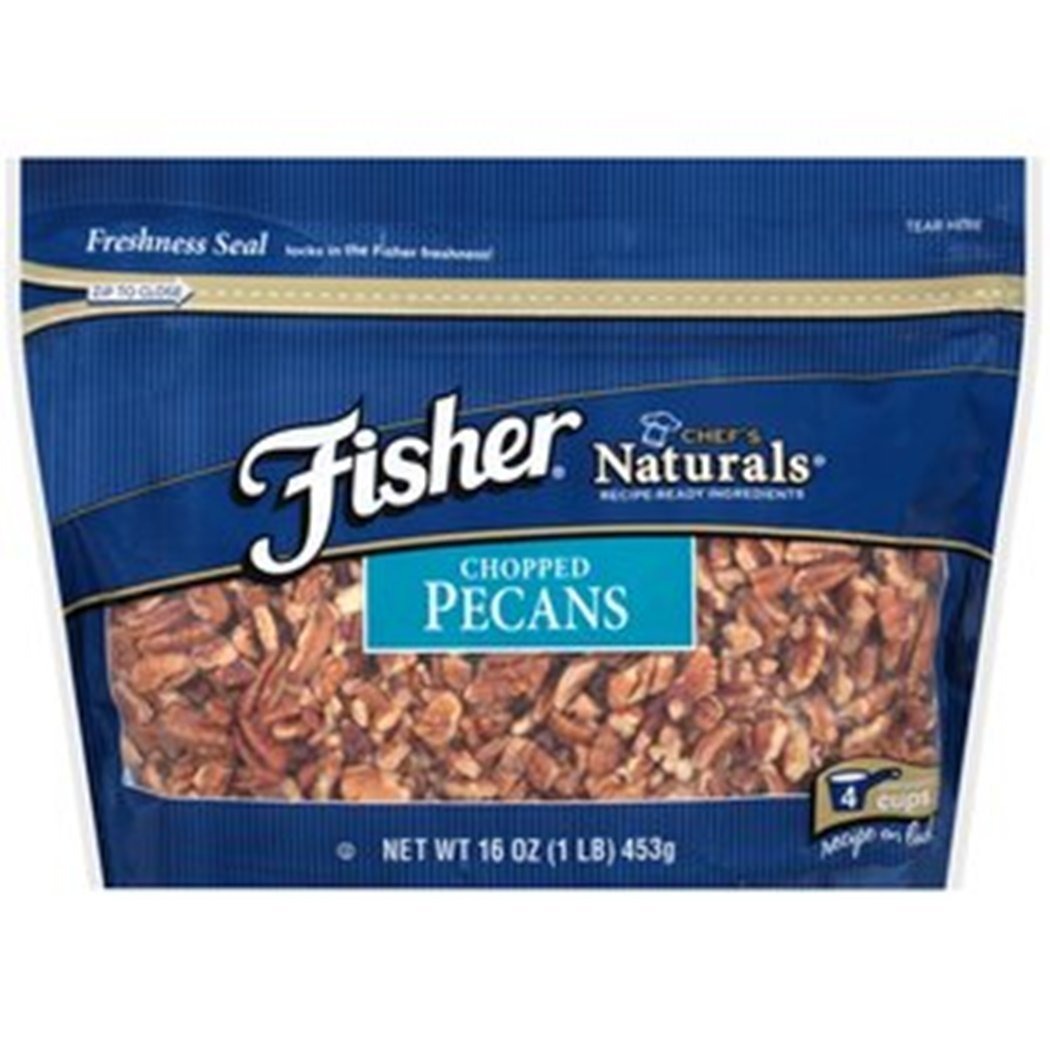
Item Name: Fisher Chopped Pecans 16 Oz Zip-lock Bag (Pack of 3)
Value: 3.0
Unit: Count

Price: 11.84